Temple of Asclepius, Rome

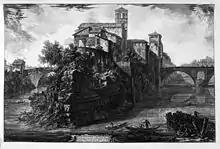
View of the Isola Tiberina on a print by Giovanni Piranesi

The Temple of Asclepius was an ancient Roman temple to Asclepius, the Greek god of medicine, on the Isola Tiberina in Rome.